Hawaii Land Trust

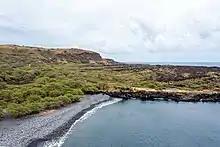
Nuʻu Refuge, Kaupō Maui. Protected since 2011

The Hawaii Land Trust (HILT) is a non-profit organization established in Hawaii to “protect the lands that sustain us for current and future generations". The organization works with landowners to protect important areas by restricting commercial or other development. This protection is provided either by the landowner accepting a conservation easement on the land or by selling the land to HILT. As of 2018, the organization protected more than across the state.